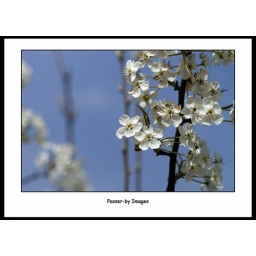
Pear in Spring-Under blue sky